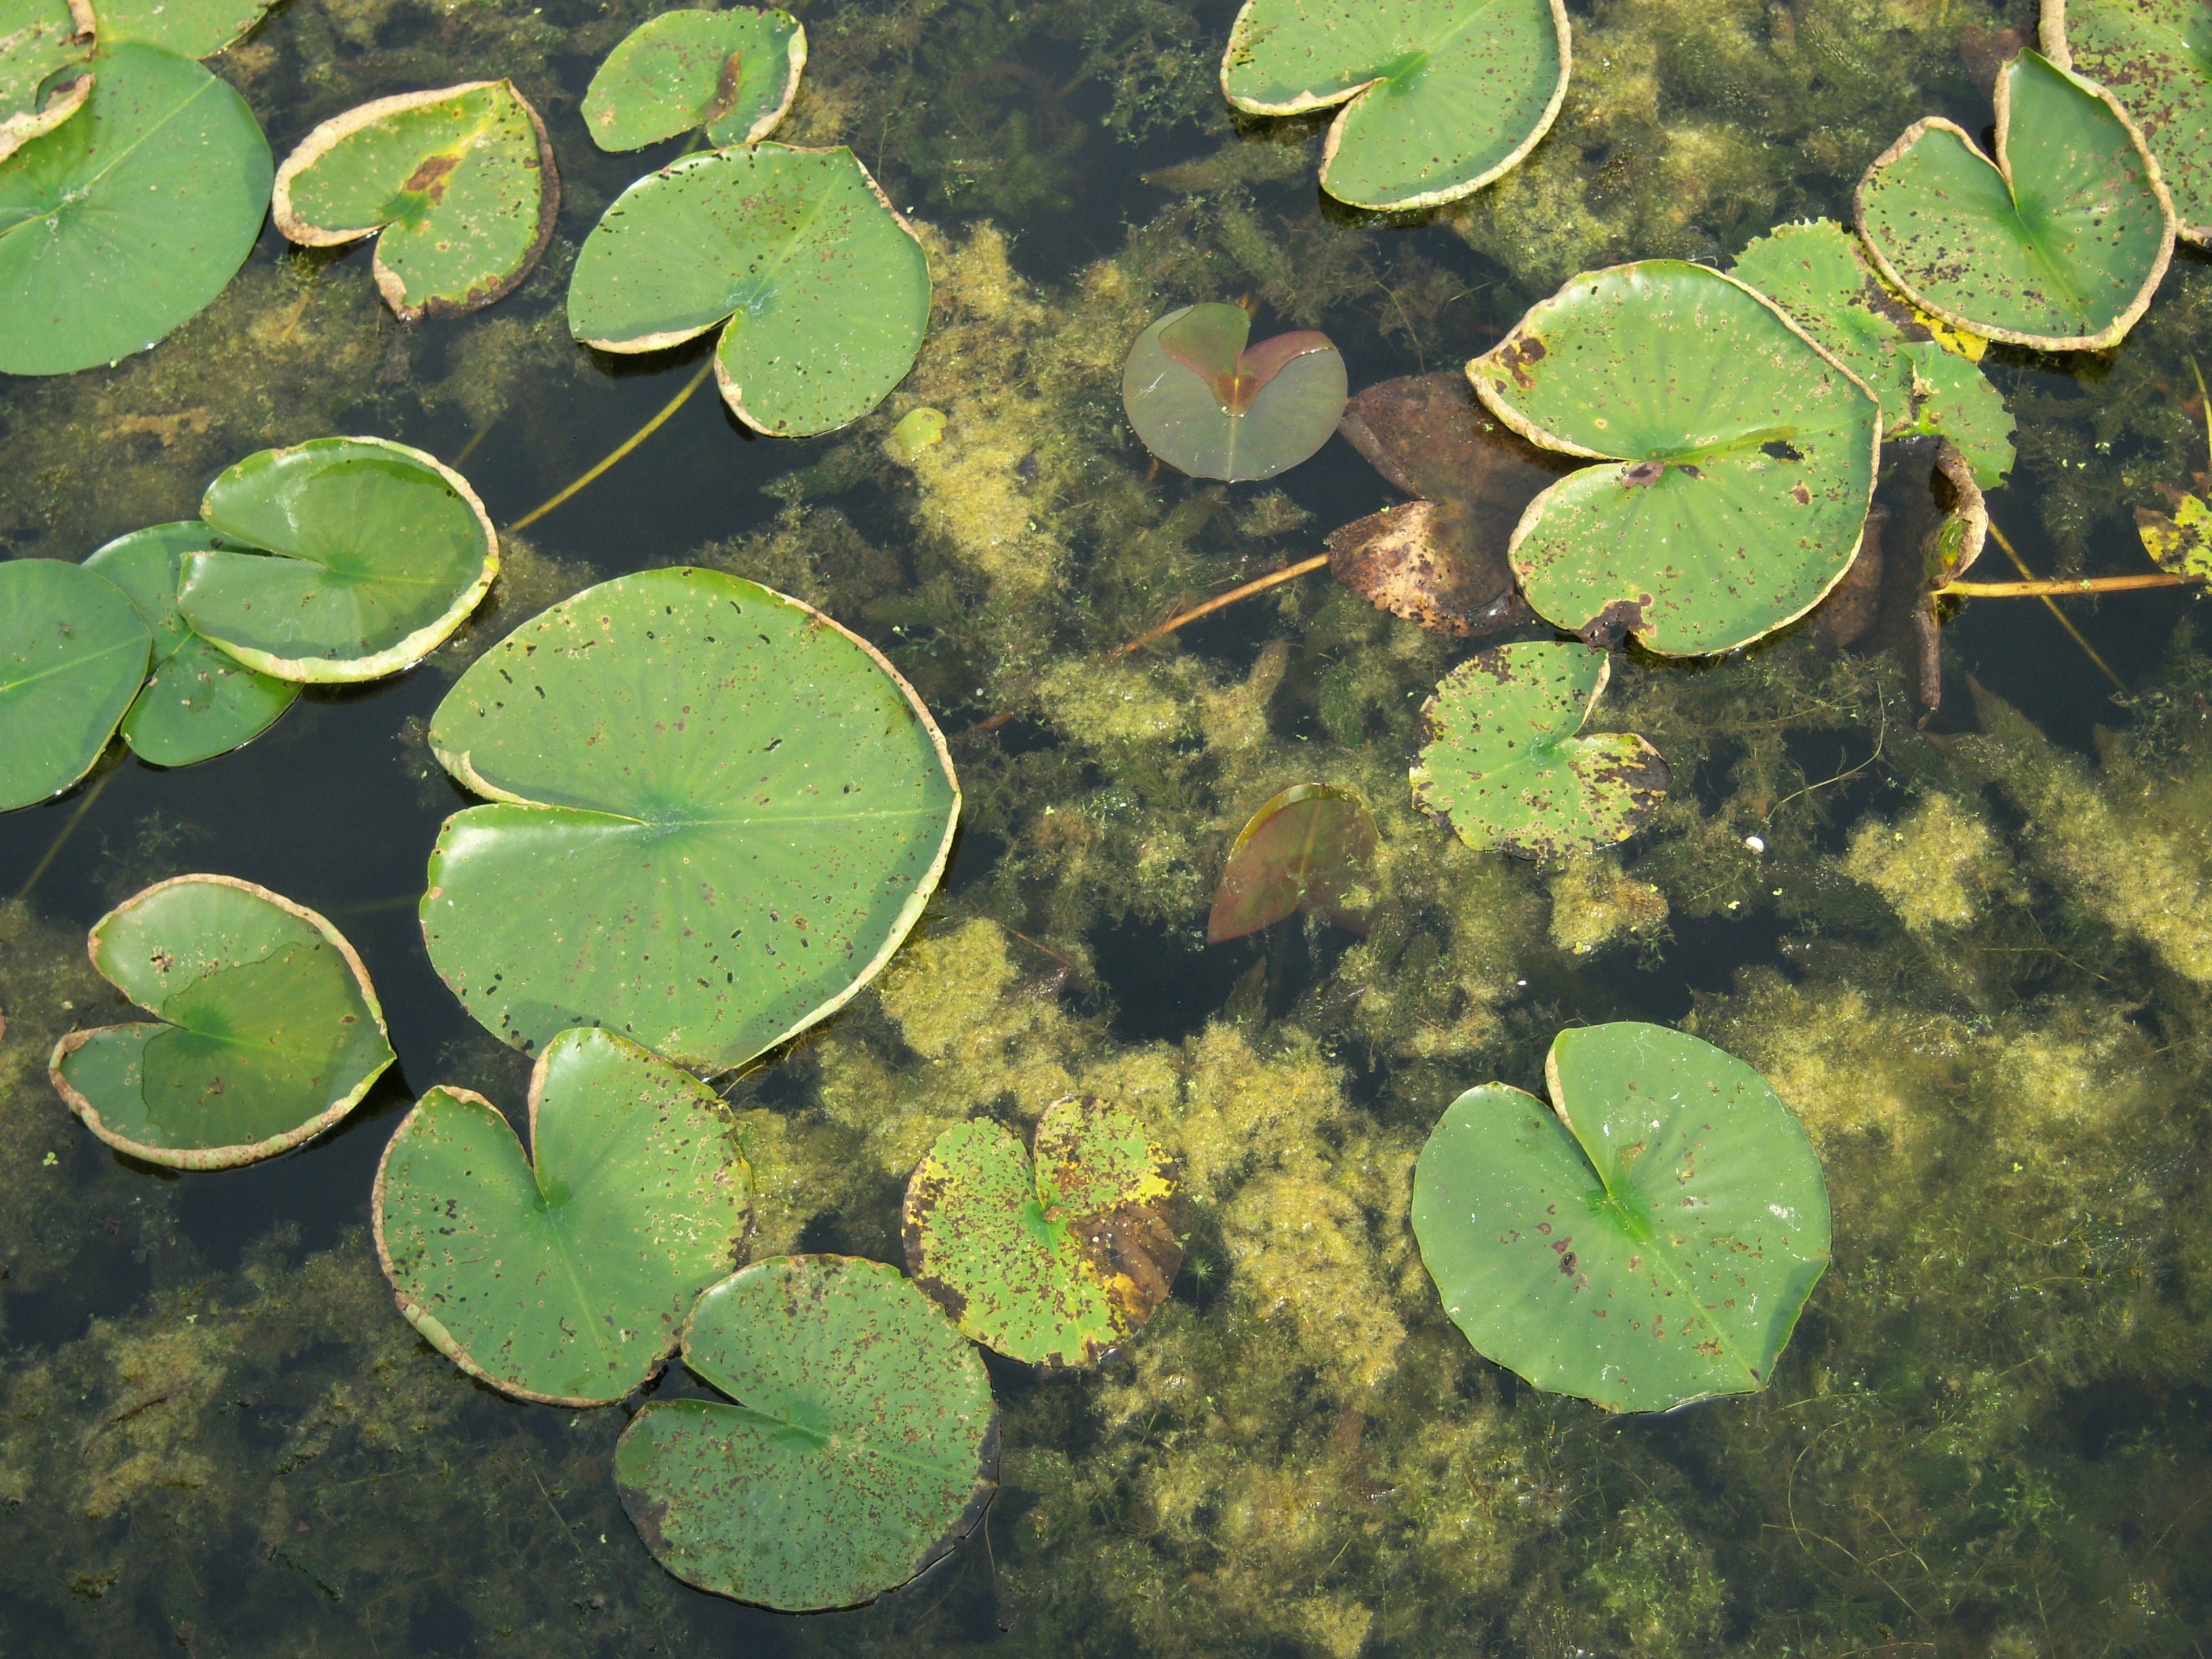
water, nature, plant, leaf, flower, pond, green, biology, botany, aquatic plant, flora, fauna, algae, habitat, wisconsin, kenoshacounty, green algae, annual plant, natural environment, land plant